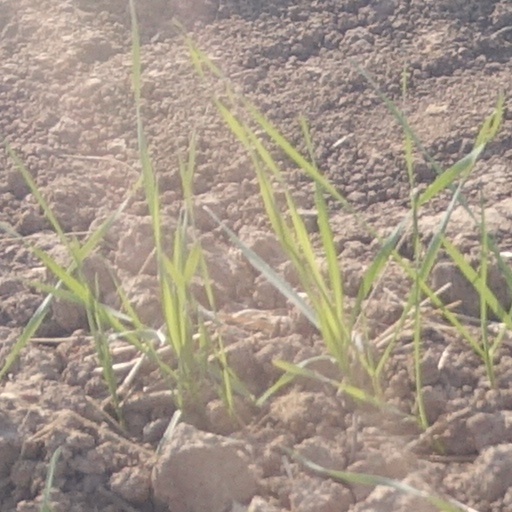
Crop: wheat